Africanisms

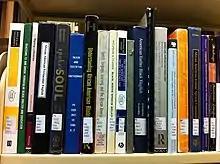
Books about African American English

Africanisms are incorporated in American English. Although physical artifacts could not be kept by slaves because of their enslaved status, "Subtler linguistic and communicative artefacts were sustained and embellished by the Africans’ creativity."